Flores Department

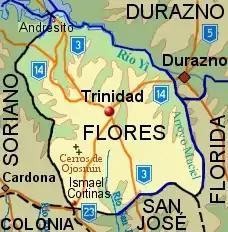
Topographic map of Flores Department showing main populated places and roads

It is the most sparsely populated of all the Uruguayan departments with a population density of under 5 people per km² and 350,000 head of cattle. Of the total population of 25,050, some 21,430 live in the capital Trinidad.